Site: brandenburg
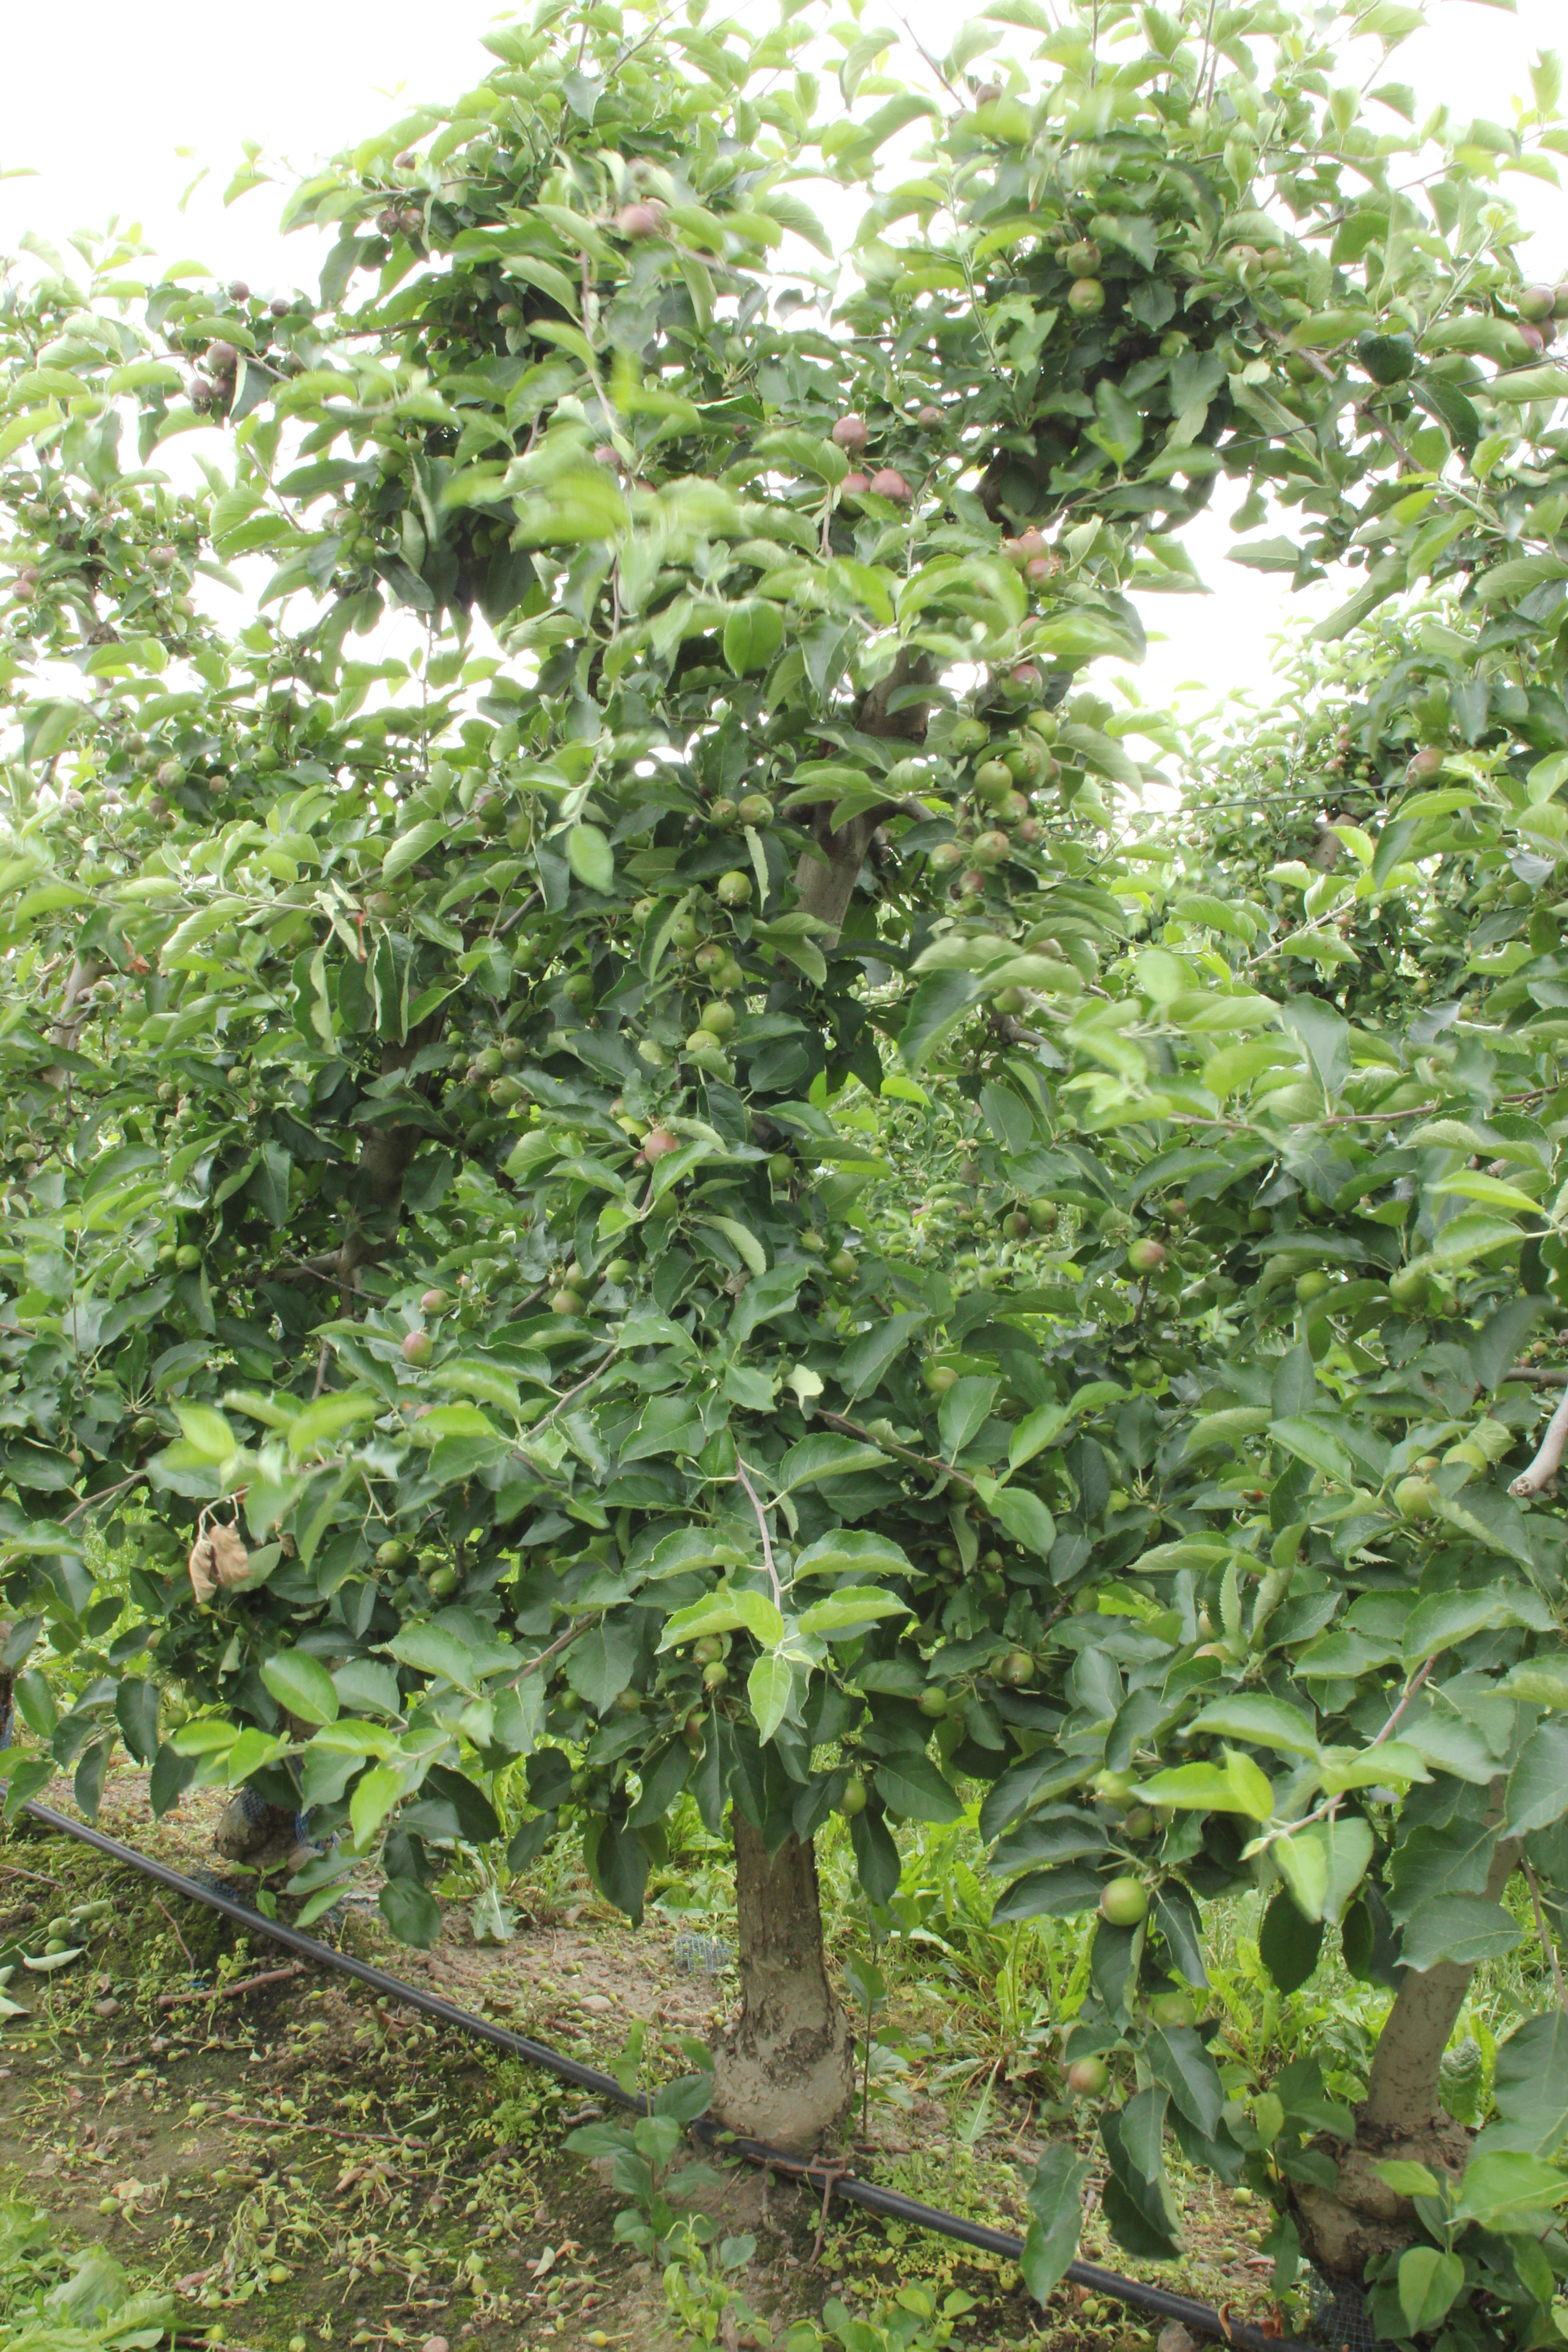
Growth stage (BBCH 73): Development of fruit